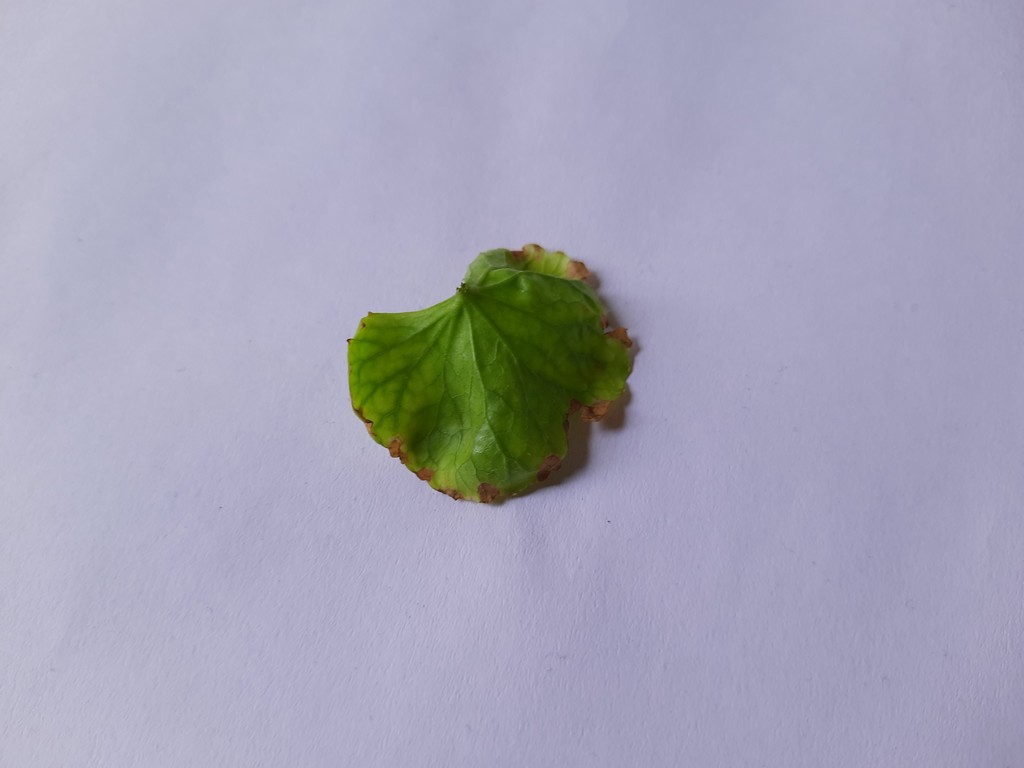
Label: Unhealthy